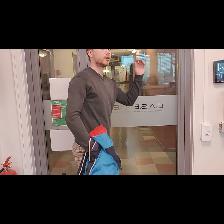
Label: Human